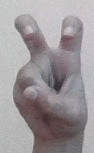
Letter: toot